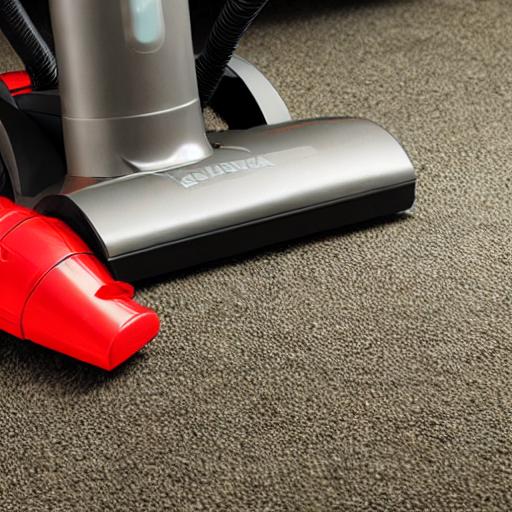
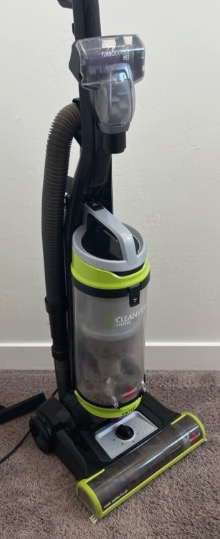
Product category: items_vacuum
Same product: no